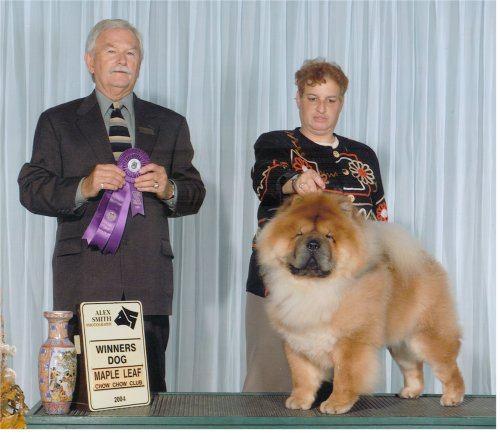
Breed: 329-n000119-chow